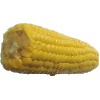
Label: Corn 1